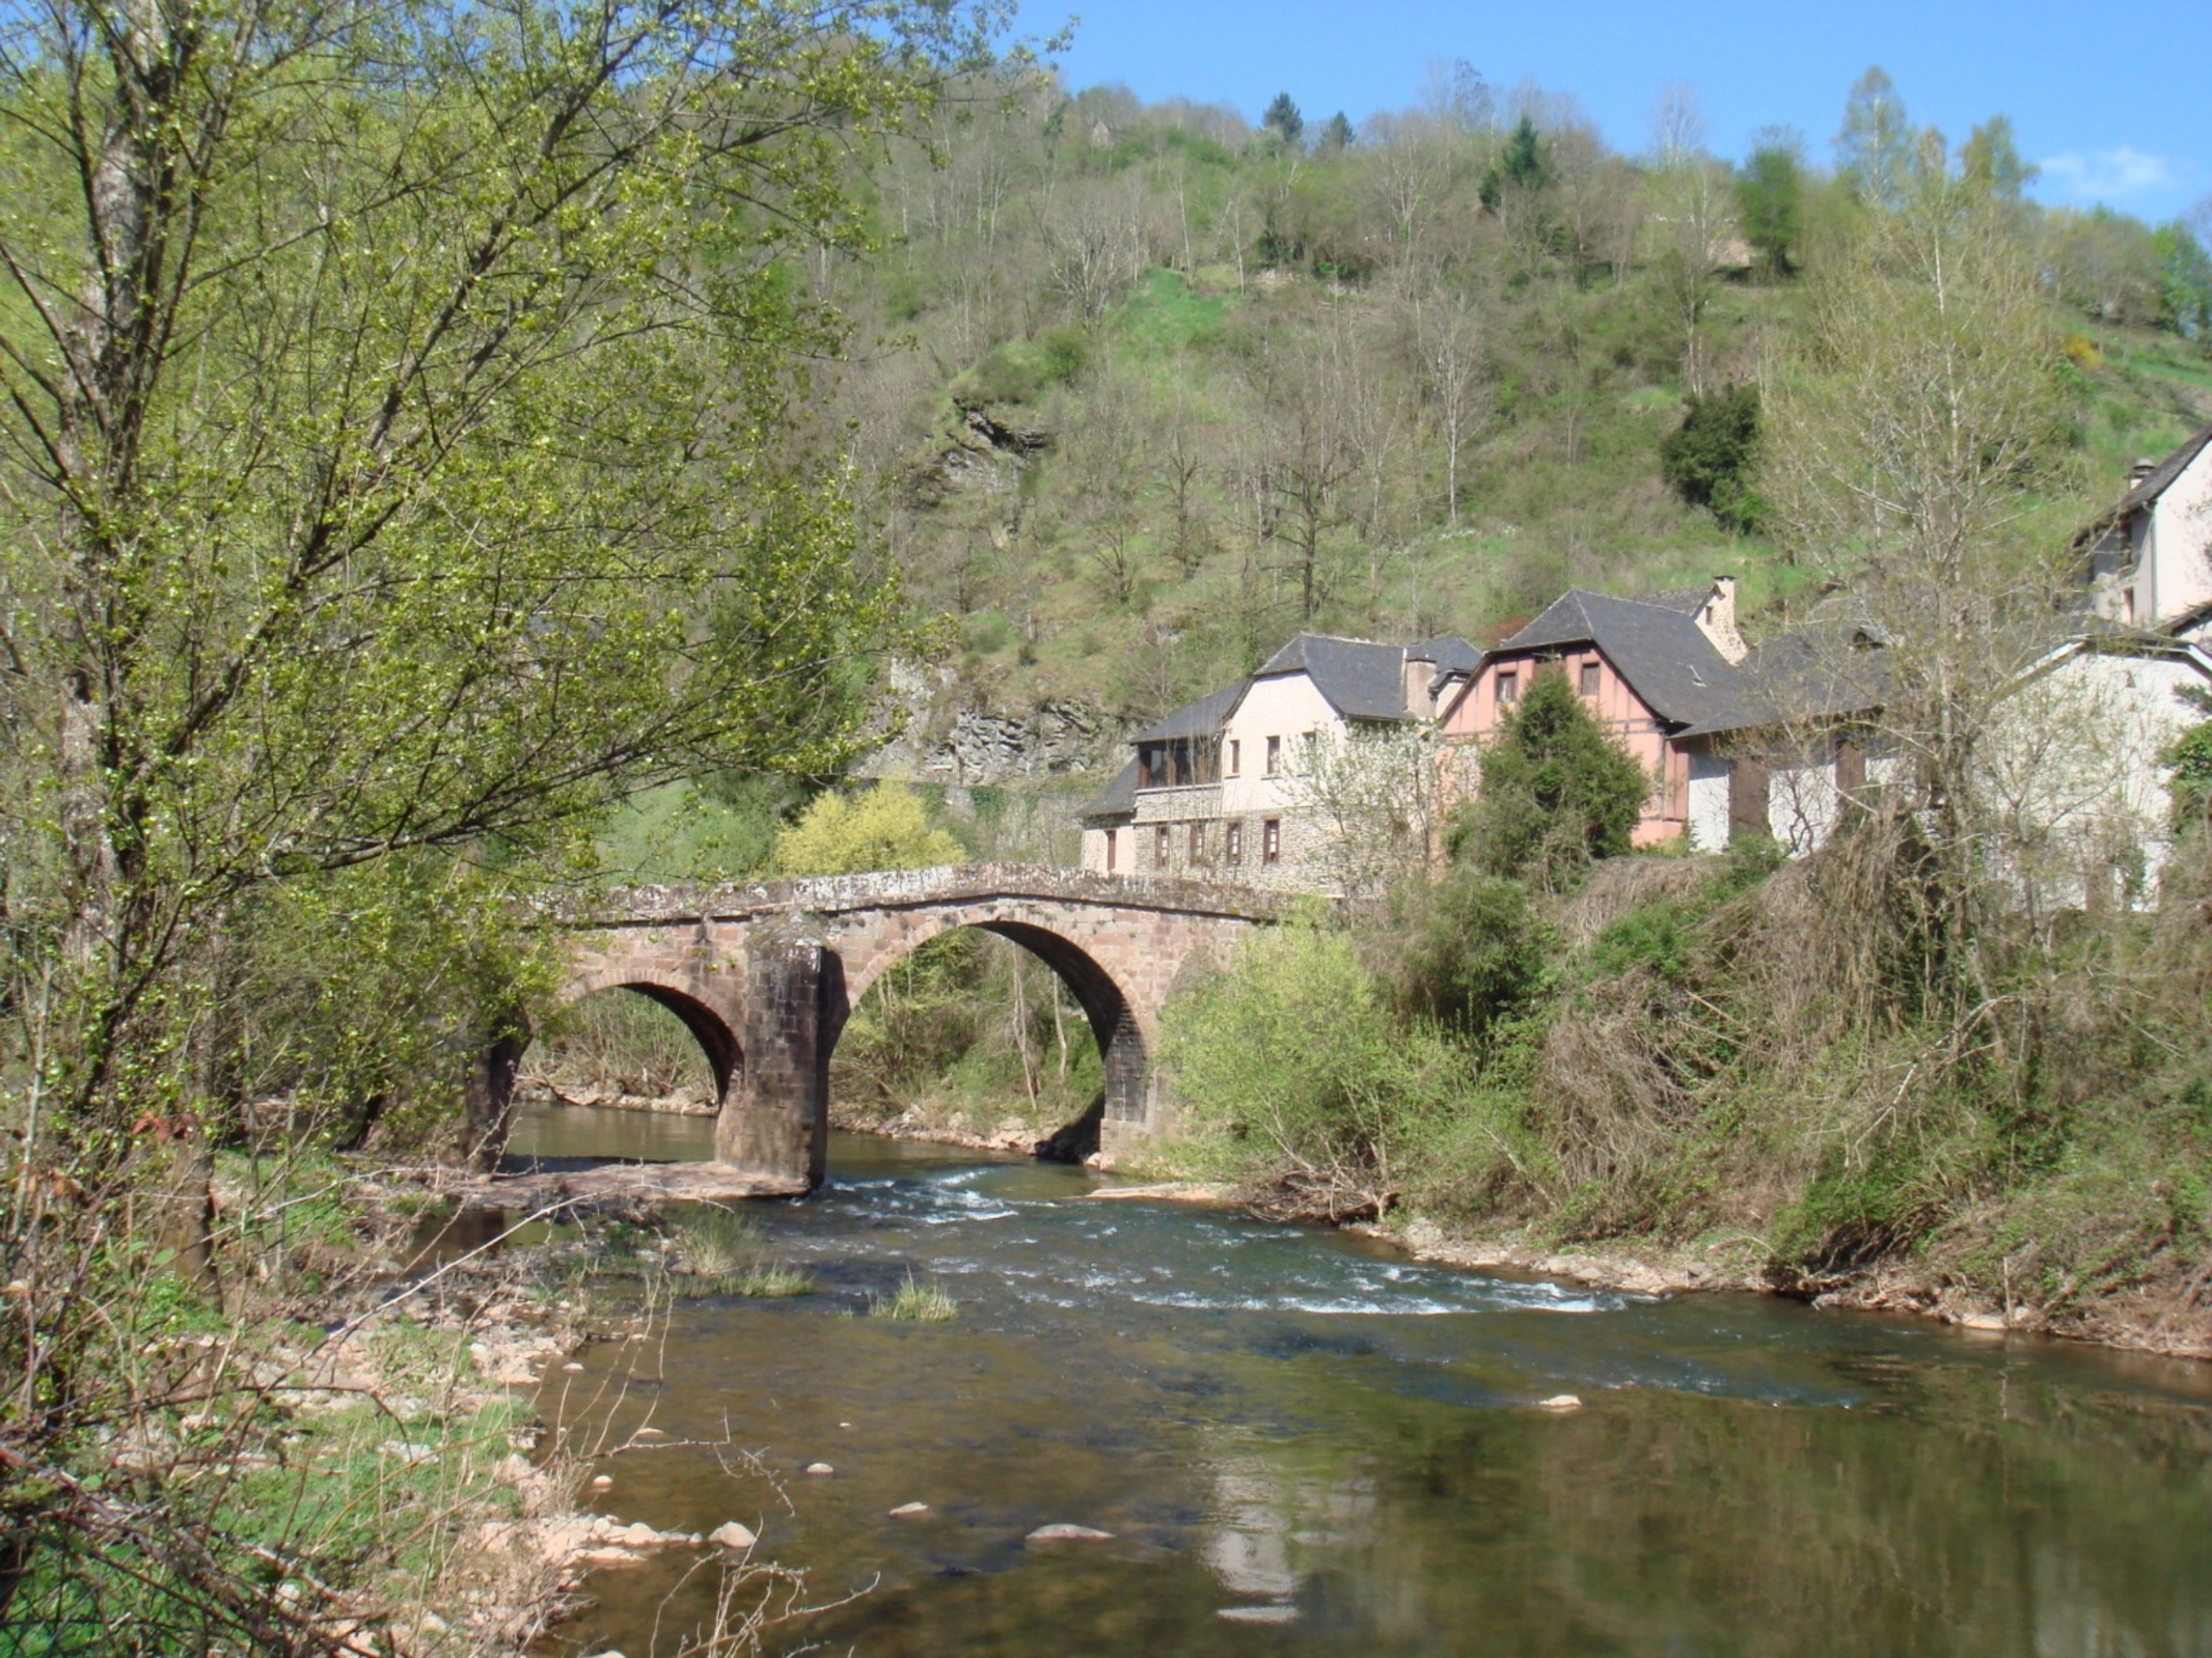
bridge, river, france, stream, waterway, rural area, devil's bridge, aveyron, conques